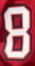
Number: 8